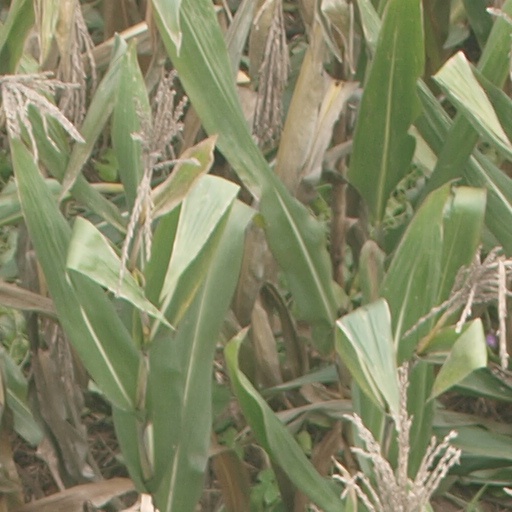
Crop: maize; corn